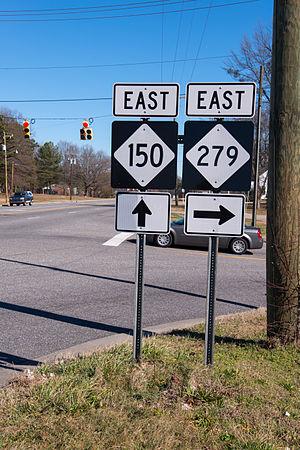
Cherryville est une petite ville située au nord-est du comté de Gaston, en Caroline du Nord, aux États-Unis. La population était de 5 760 habitants au recensement de 2010. Cherryville est située à approximativement 48 km à l'ouest de Charlotte et à 21 km au nord-ouest de Gastonia.